SMS Tiger (1887)

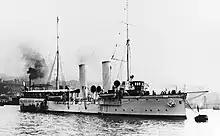
A large warship with a light gray hull moored off shore

The keel for "Tiger" was laid down at the Stabilimento Tecnico Triestino shipyard in Trieste on 5 October 1886. She was launched on 28 June 1887. Completion of the ship had been delayed by manufacturing problems from the domestic steel supplier, since the initial material sent did not meet the strength requirements. STT rejected it and requested better quality steel; this forced STT to inform the "Marinesektion" on 20 September 1887 that it would not be able to meet its delivery date. After fitting-out work was completed, "Tiger" was ready for sea trials by February 1888. While performing speed tests, she reached a speed of with forced draft and with normal power, earning STT its bonus. The ship then had her guns and torpedo equipment installed. She was commissioned into the fleet in late March. Archduke Charles Stephen of Austria, then ranked a "Fregattenkapitän" (frigate captain) served as the ship's first commander; her first duty was as the flotilla leader of a flotilla of torpedo boats, during the fleet maneuvers from 12 June to 24 July.